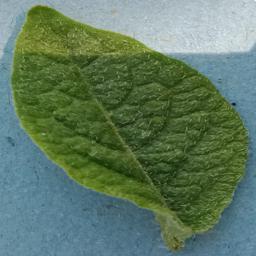
Etiqueta: Sana